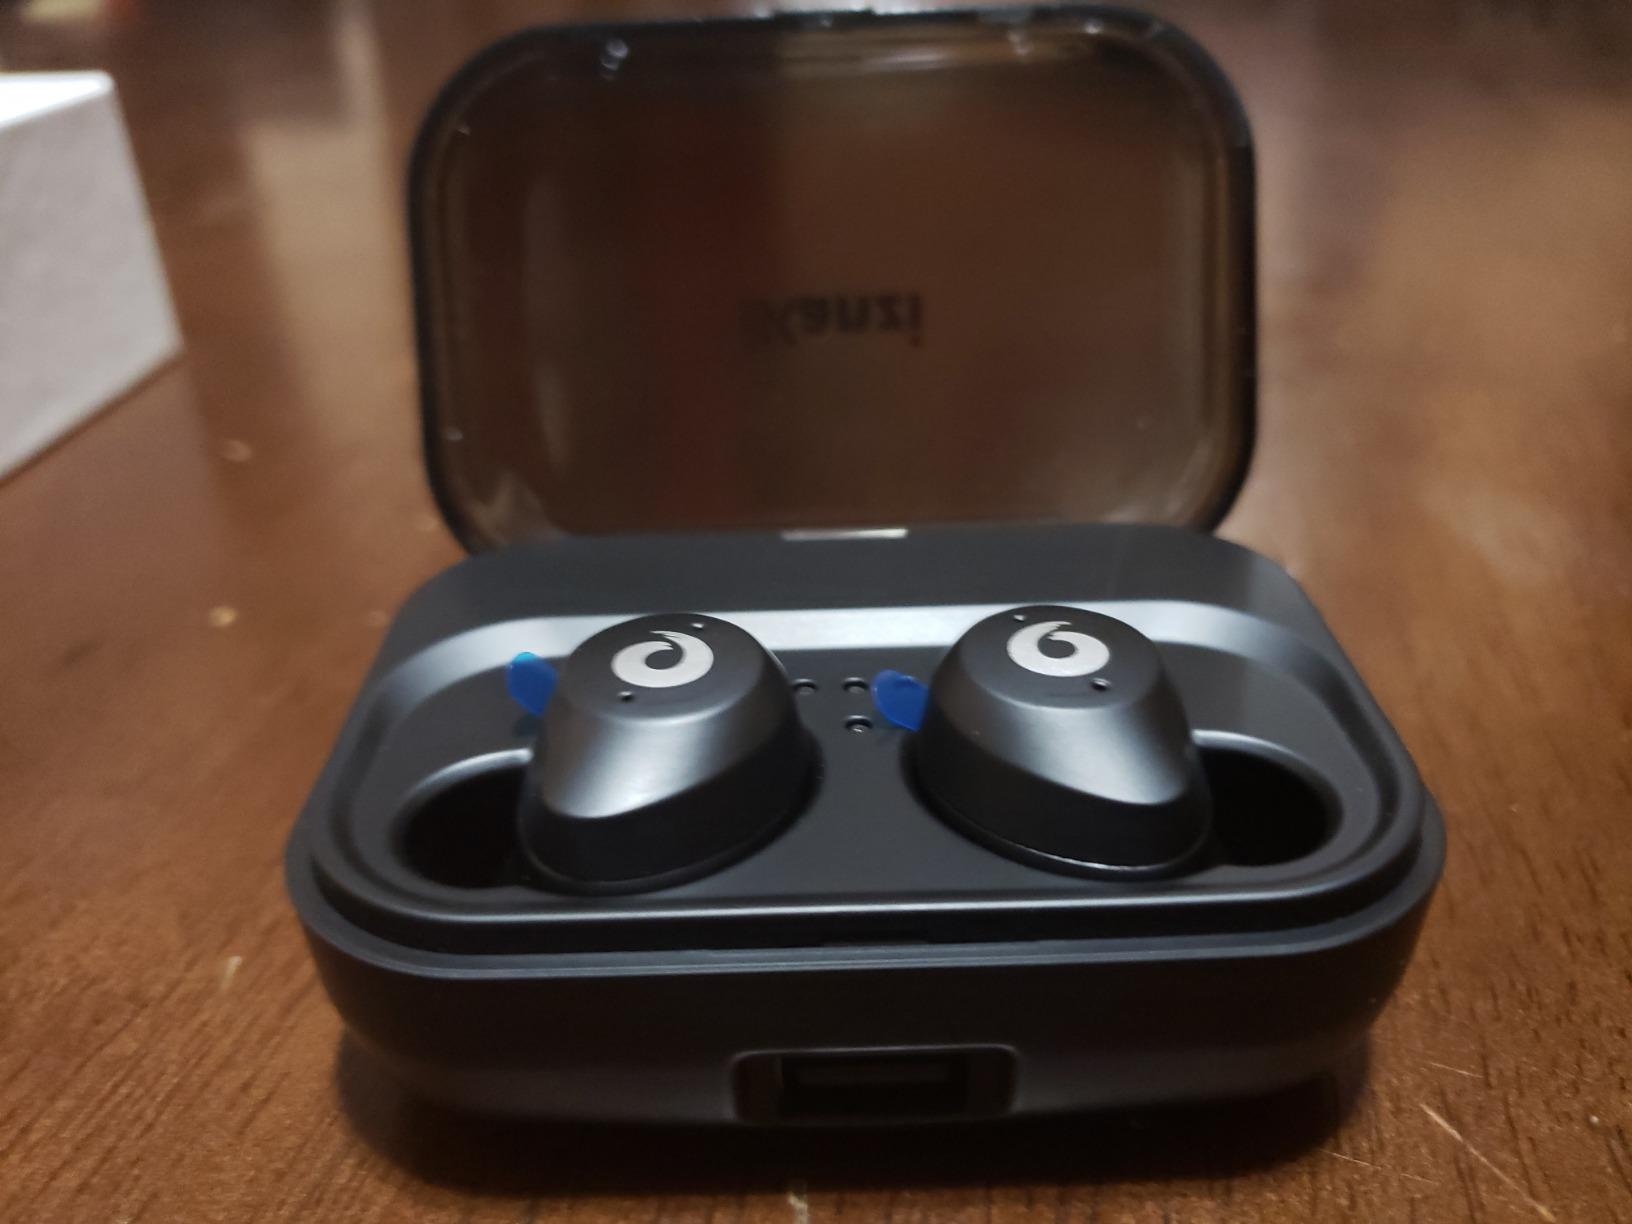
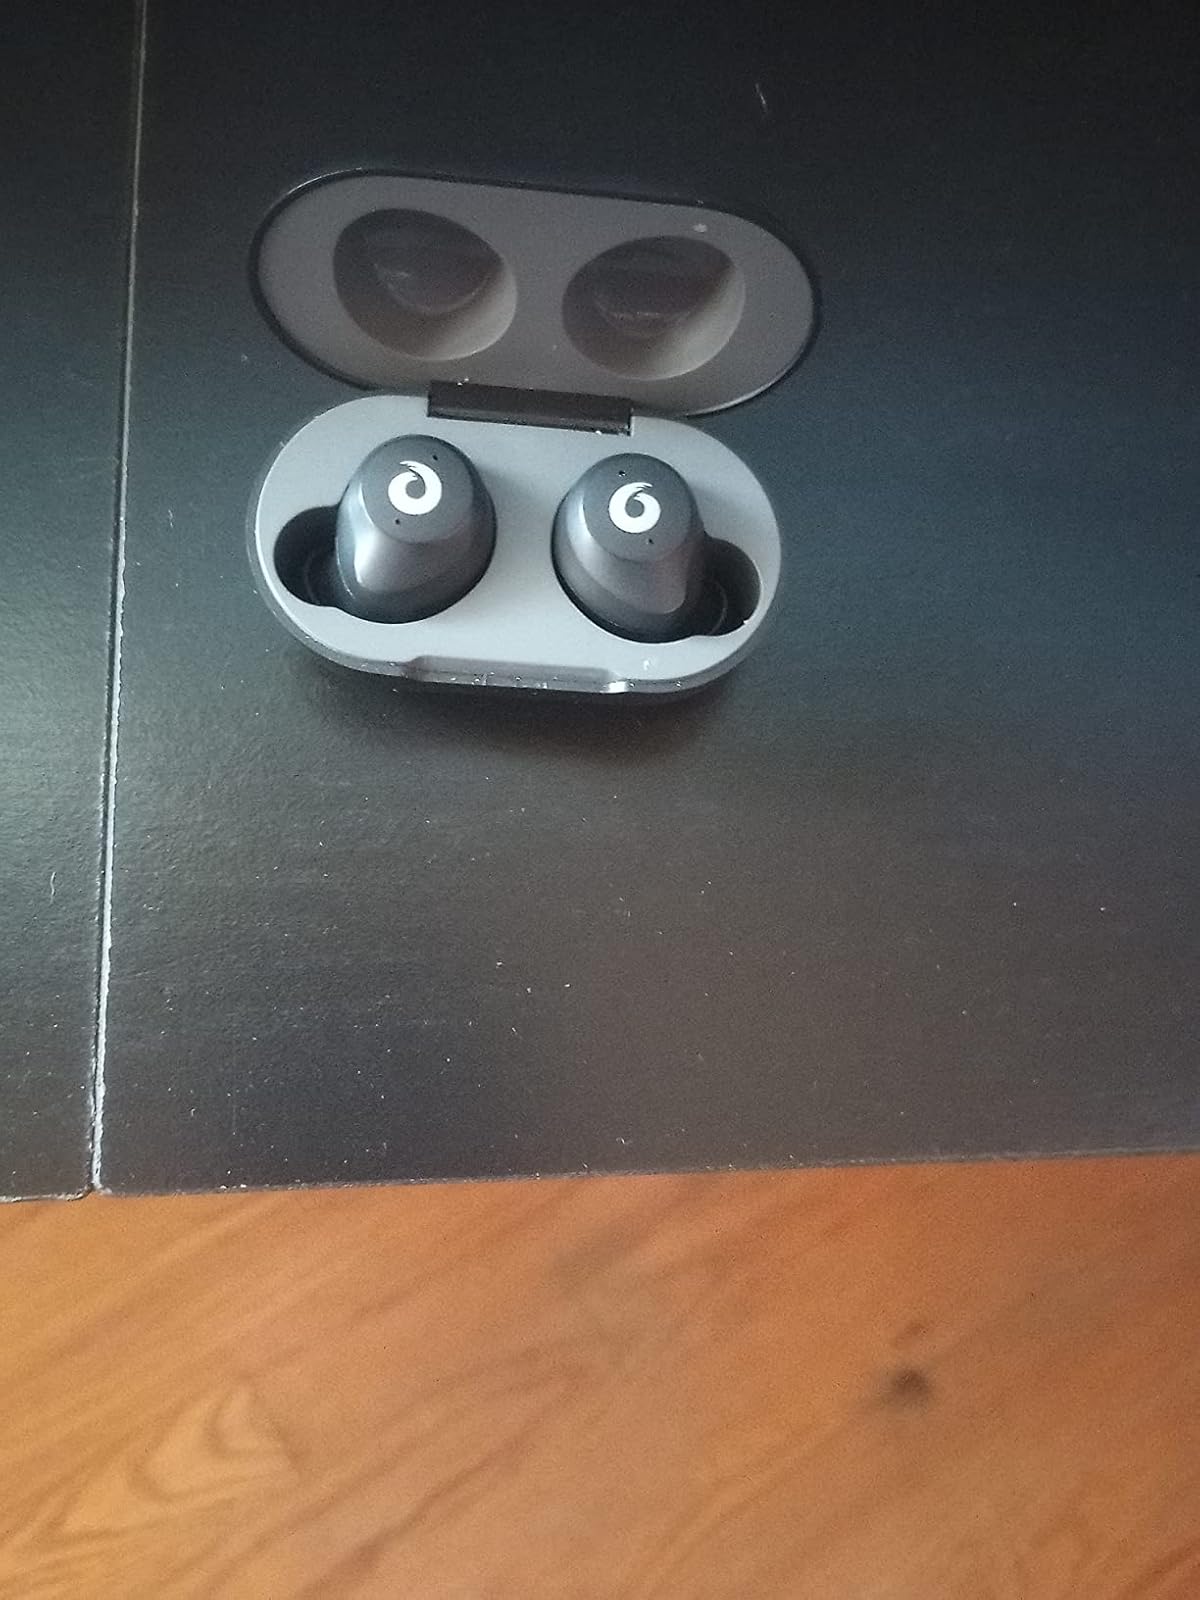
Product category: earbuds
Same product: no